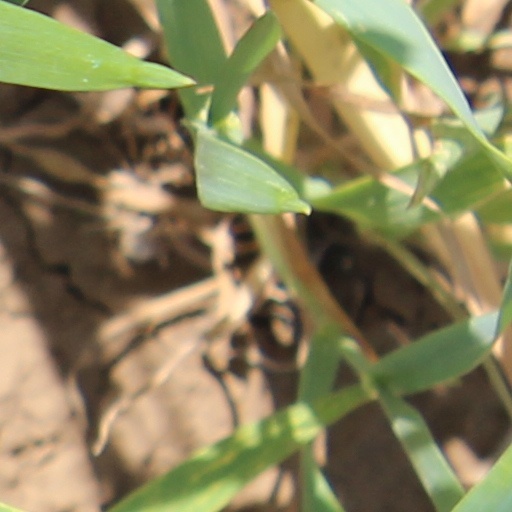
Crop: wheat